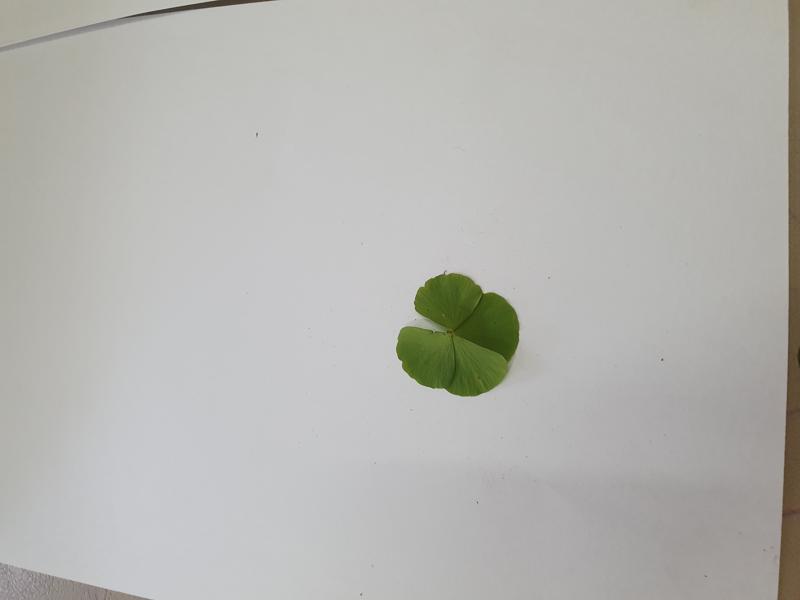
Weed species: Marsilea minuta